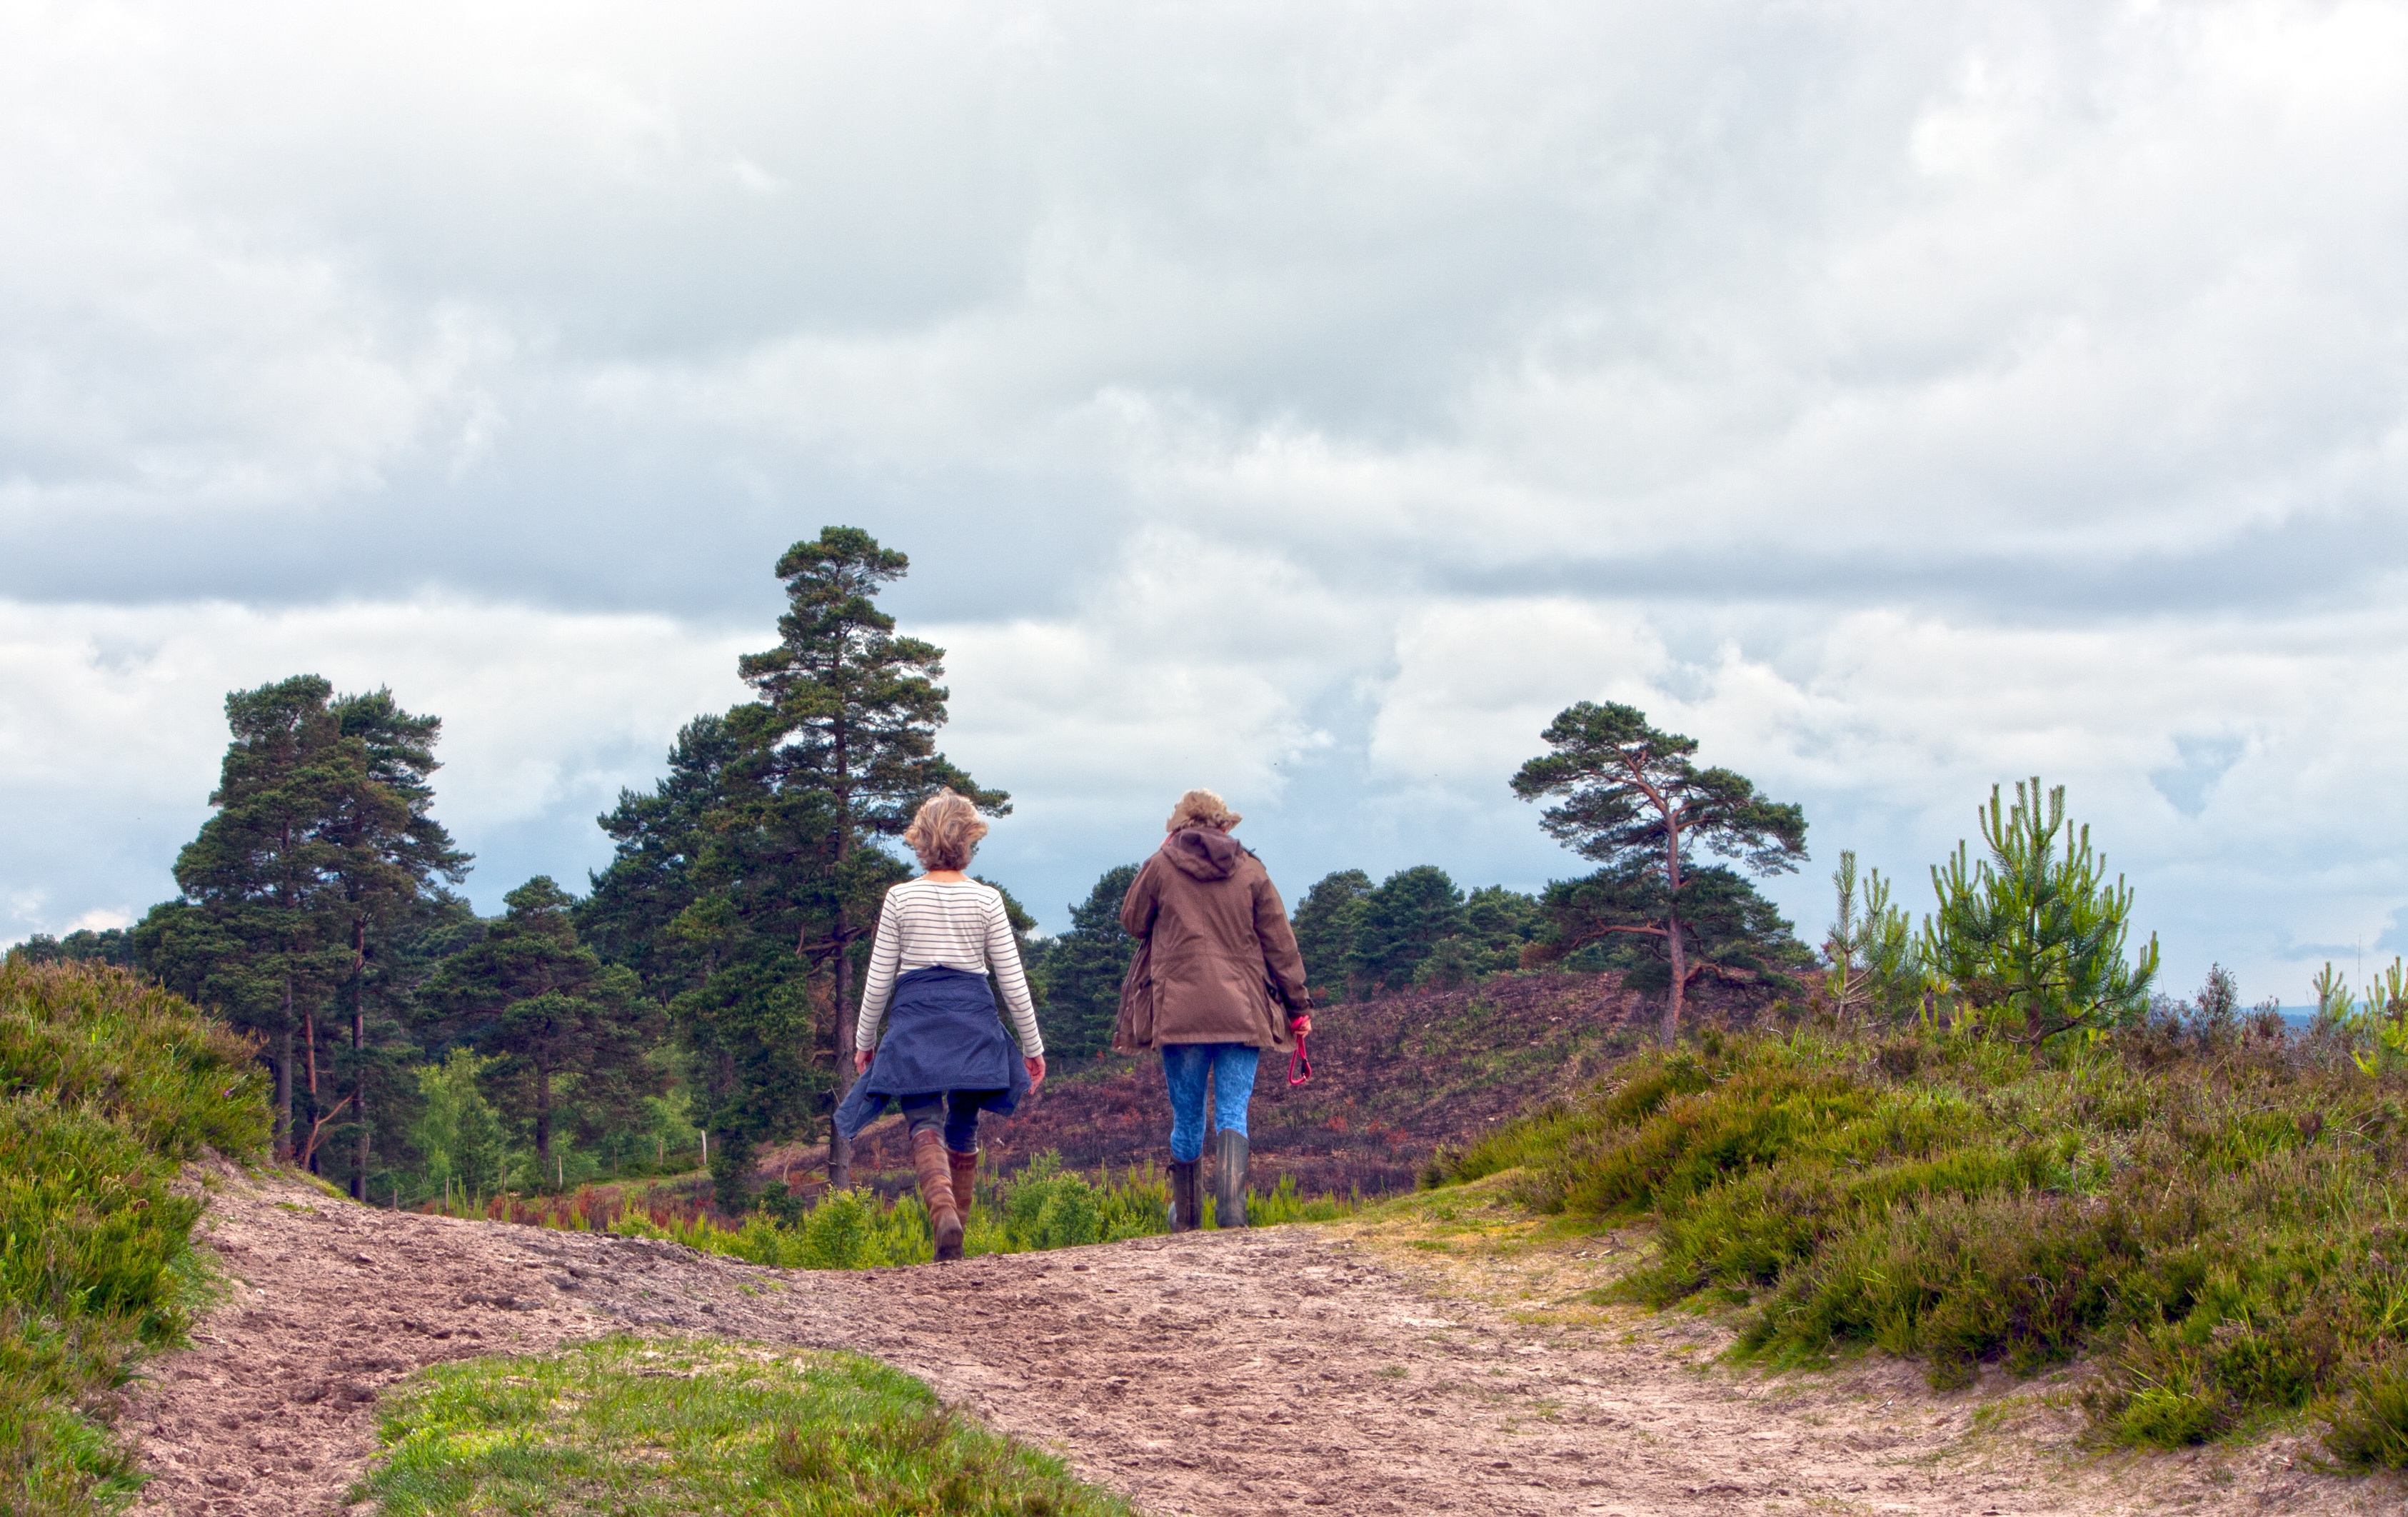
landscape, walking, person, mountain, people, sky, woman, track, hiking, trail, countryside, cloudy, adventure, female, walk, rural, two, exercise, agriculture, ridge, caucasian, trees, outdoors, sandy, outside, skies, hdr, clouds, people walking, women, sports, stormy, image, walkers, active, ecosystem, high dynamic range, gorse